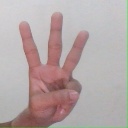
अक्षर: व